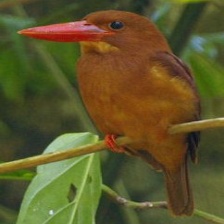
Species: RUDY KINGFISHER
Scientific name: HALCYON COROMANDA